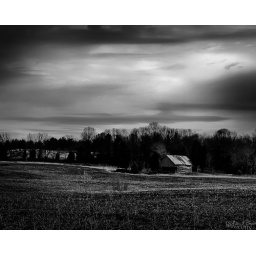
An old metal barn in a field near Buchanan, TN